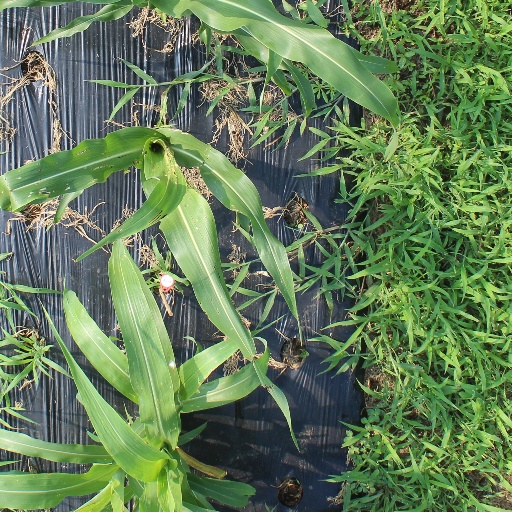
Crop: sorghum